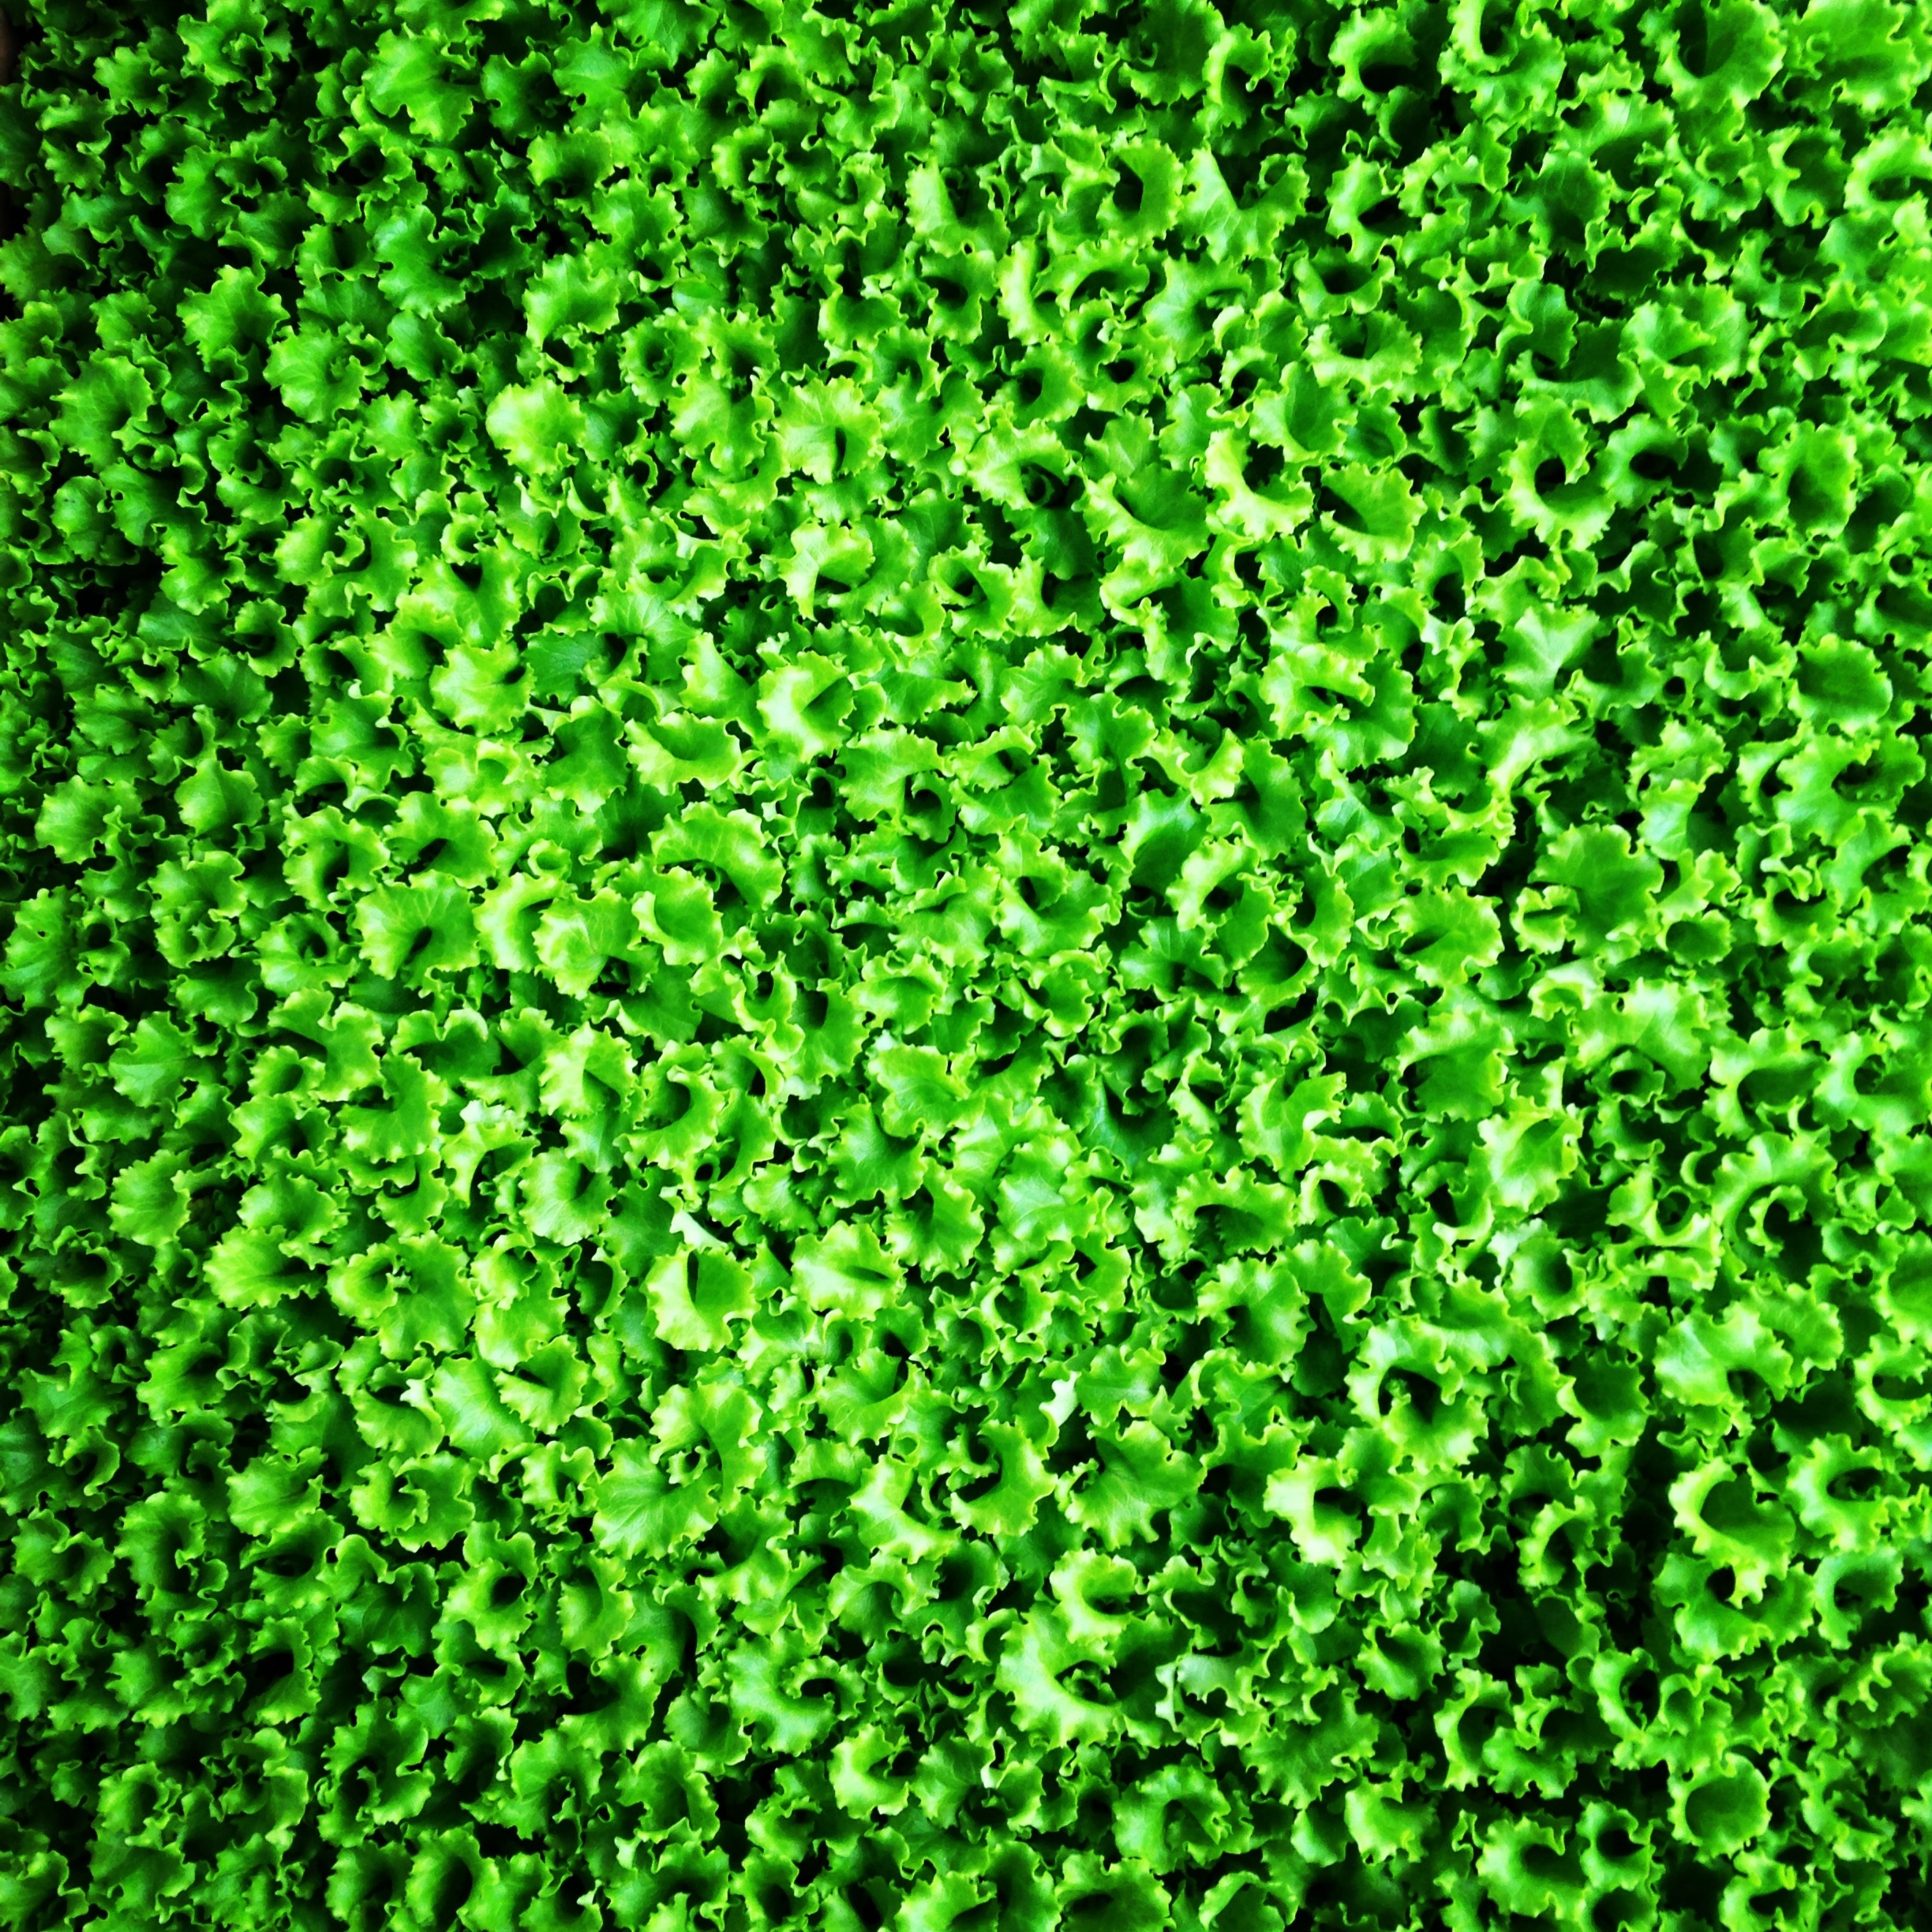
grass, plant, field, lawn, leaf, salad, green, herb, produce, crop, soil, lettuce, shrub, groundcover, sapling, hedge, greens, flooring, flowering plant, annual plant, grass family, land plant